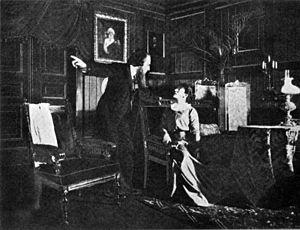
Le Lessingtheater est une ancienne salle de spectacle à Berlin, située au pont du Kronprinz sur les bords de la Sprée dans le quartier de Mitte. Le théâtre inauguré en 1888 fut détruite lors d'un raid aérien par les alliés en avril 1945.
Rosmersholm est une pièce de théâtre en quatre actes d'Henrik Ibsen, publiée en 1886 et créée le 17 janvier 1887 à la Nationale Scene de Bergen. Lugné-Poe créa la pièce en France le 6 octobre 1893.